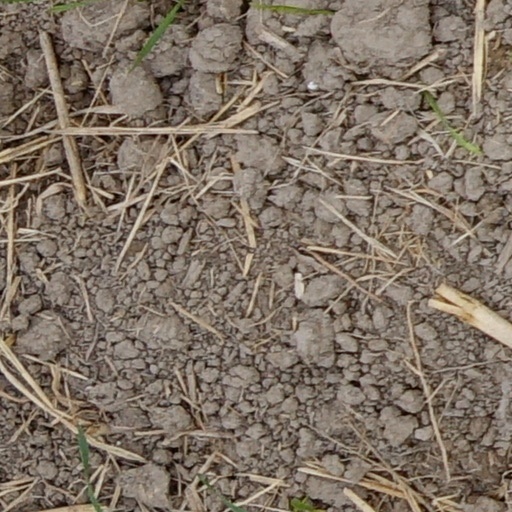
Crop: wheat